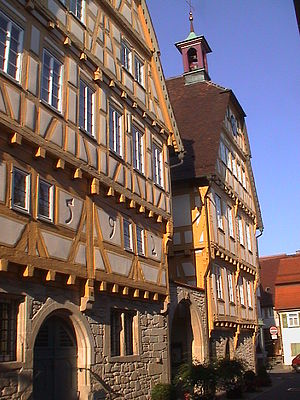
Sindelfingen
Det gamle rådhus i Sindelfingen
Sindelfingen er en by i Tyskland i delstaten Baden-Württemberg med omkring 60.000 indbyggere. Byen ligger cirka 15 km sydvest for Stuttgart.